Community of Common Destiny

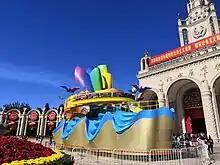
"Community of Common Destiny" theme exhibition vehicle

Community of common destiny for mankind, officially translated as community with a shared future for mankind or human community with a shared future, is a political slogan used by the Chinese Communist Party (CCP) to describe a stated foreign-policy goal of the People's Republic of China. The phrase was first used by former CCP General Secretary Hu Jintao and has been frequently cited by current General Secretary Xi Jinping. As the term's usage in English has increased, "shared future" has become more frequently used than "common destiny," as the latter arguably implies a predetermined path. The phrase was included in the CCP Constitution in 1997, and the preamble of the Constitution of the People's Republic of China when the Constitution was amended in 2018.